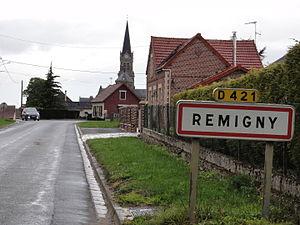
Remigny est une commune française située dans le département de l'Aisne, en région Hauts-de-France.